Tishomingo

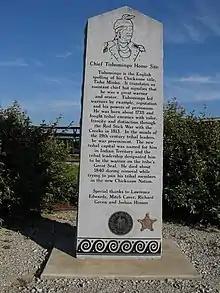
Chief Tishomingo Home Site Markerin Lee County, Mississippi.

Tishomingo (from ) was an early 19th-century Chickasaw leader and the namesake of Tishomingo County, Mississippi.